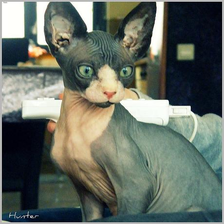
Species: cat
Breed: Sphynx